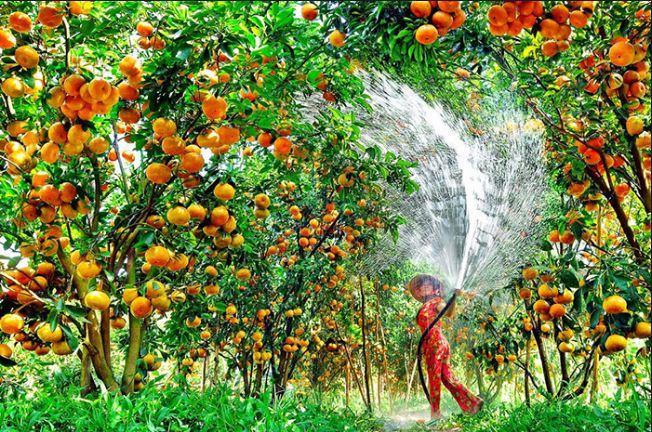
người phụ nữ này đang tưới cây trong vườn cây